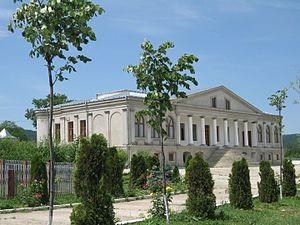
Voinești est une commune du județ de Iași en Roumanie.